Rococo

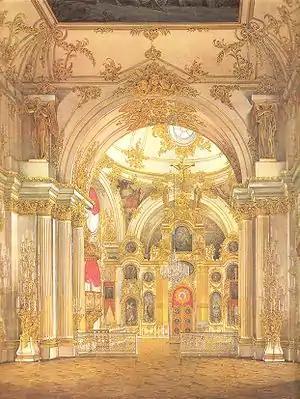
The Winter Palace's Grand Church today retains its original rococo decoration. The onion dome above it is one of the few concessions to an older Russian architecture allowed to be visible from the exterior. Painting by Eduard Hau.

In the 19th century, the term was used to describe architecture or music which was excessively ornamental. Since the mid-19th century, the term has been accepted by art historians. While there is still some debate about the historical significance of the style, Rococo is now often considered as a distinct period in the development of European art.